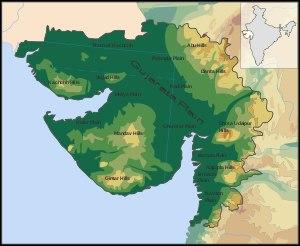
Le Gujarat est l'un des vingt-neuf États de l'Inde. Il se situe dans l’ouest du pays. Sa capitale est Gandhinagar. Il est bordé au nord par le Pakistan et le Rajasthan, à l'est par le Madhya Pradesh et au sud par le Maharashtra.